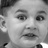
Emotion: surprise